Bhima I

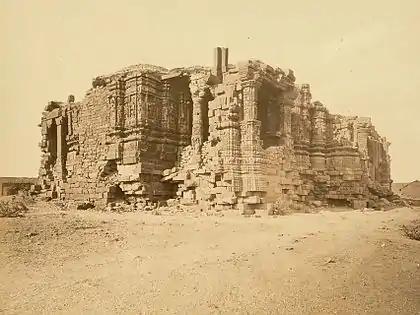
Ruins of the Somnath temple in 1869

Early during his reign, Bhīma faced an invasion by Mahmūd of Ghazni, whose plunder of the Somnāth temple has been described in detail by the medieval Muslim historians. According to Ali ibn al-Athīr, Mahmūd started out from Ghazni on 18 October 1025. At Multan, he planned his march in detail and gathered supplies. He left Multan on 26 November, with a large army well-equipped to cross the Thar desert, and reached the Chaulukya capital in December 1025.